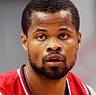
Age: 31